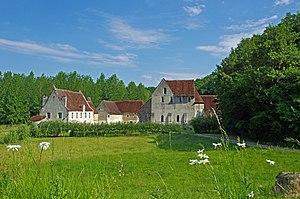
La chartreuse du Liget est un ancien monastère de chartreux, sis à Chemillé-sur-Indrois, dans le département français d'Indre-et-Loire en région Centre-Val de Loire.
La Corroirie est un fief féodal fortifié, dépendant de la chartreuse du Liget toute proche, sur la commune de Chemillé-sur-Indrois, dans le département français d'Indre-et-Loire en région Centre-Val de Loire.